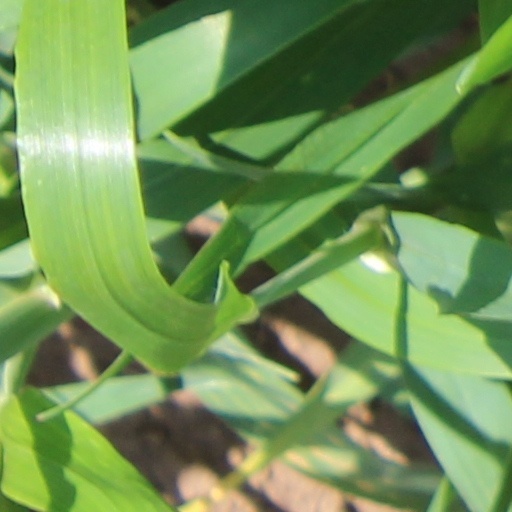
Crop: wheat